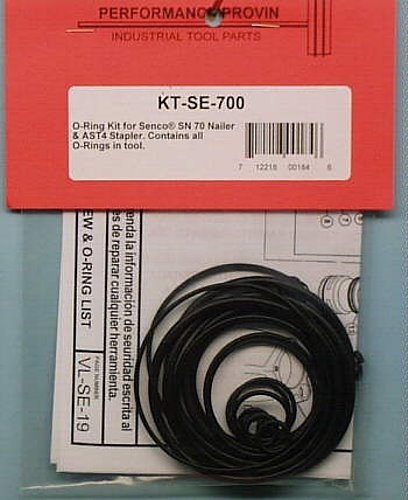
Senco SN70, AST4 Framing Guns O-Ring Kit - KTSE700
O-Ring Kit for Senco SN70, AST4 Framing Guns Comes in sealed plastic wrapper Manufactured in the U.S.A. All o-rings in the tool Instructions with schematic Color coded to aid installation
Brand: StaplermaniaStore
Category: Hardware > Tool Accessories > Driver Accessories